Yankee Cannonball

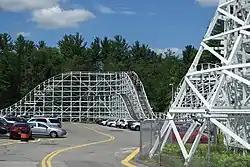

The Yankee Cannonball is a wooden out-and-back roller coaster built in 1930 at Lakewood Park and relocated in 1936 to Canobie Lake Park, Salem, New Hampshire.